Janek Sternberg

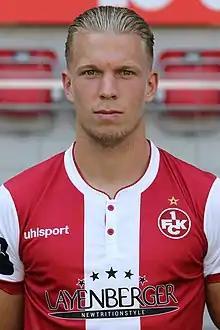
Sternberg with 1. FC Kaiserslautern in 2018

Janek Sternberg (born 19 October 1992) is a German professional footballer who plays as a left-back for SV Todesfelde in Regionalliga Nord.